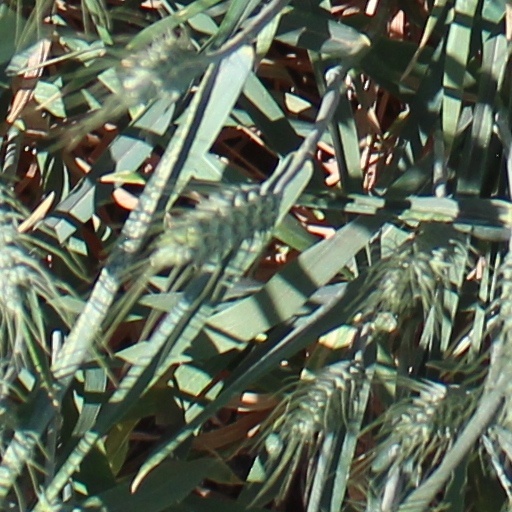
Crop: wheat